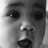
Emotion: surprise